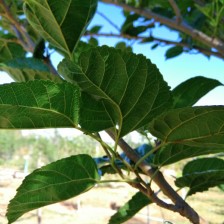
Variety: BlackAustralia